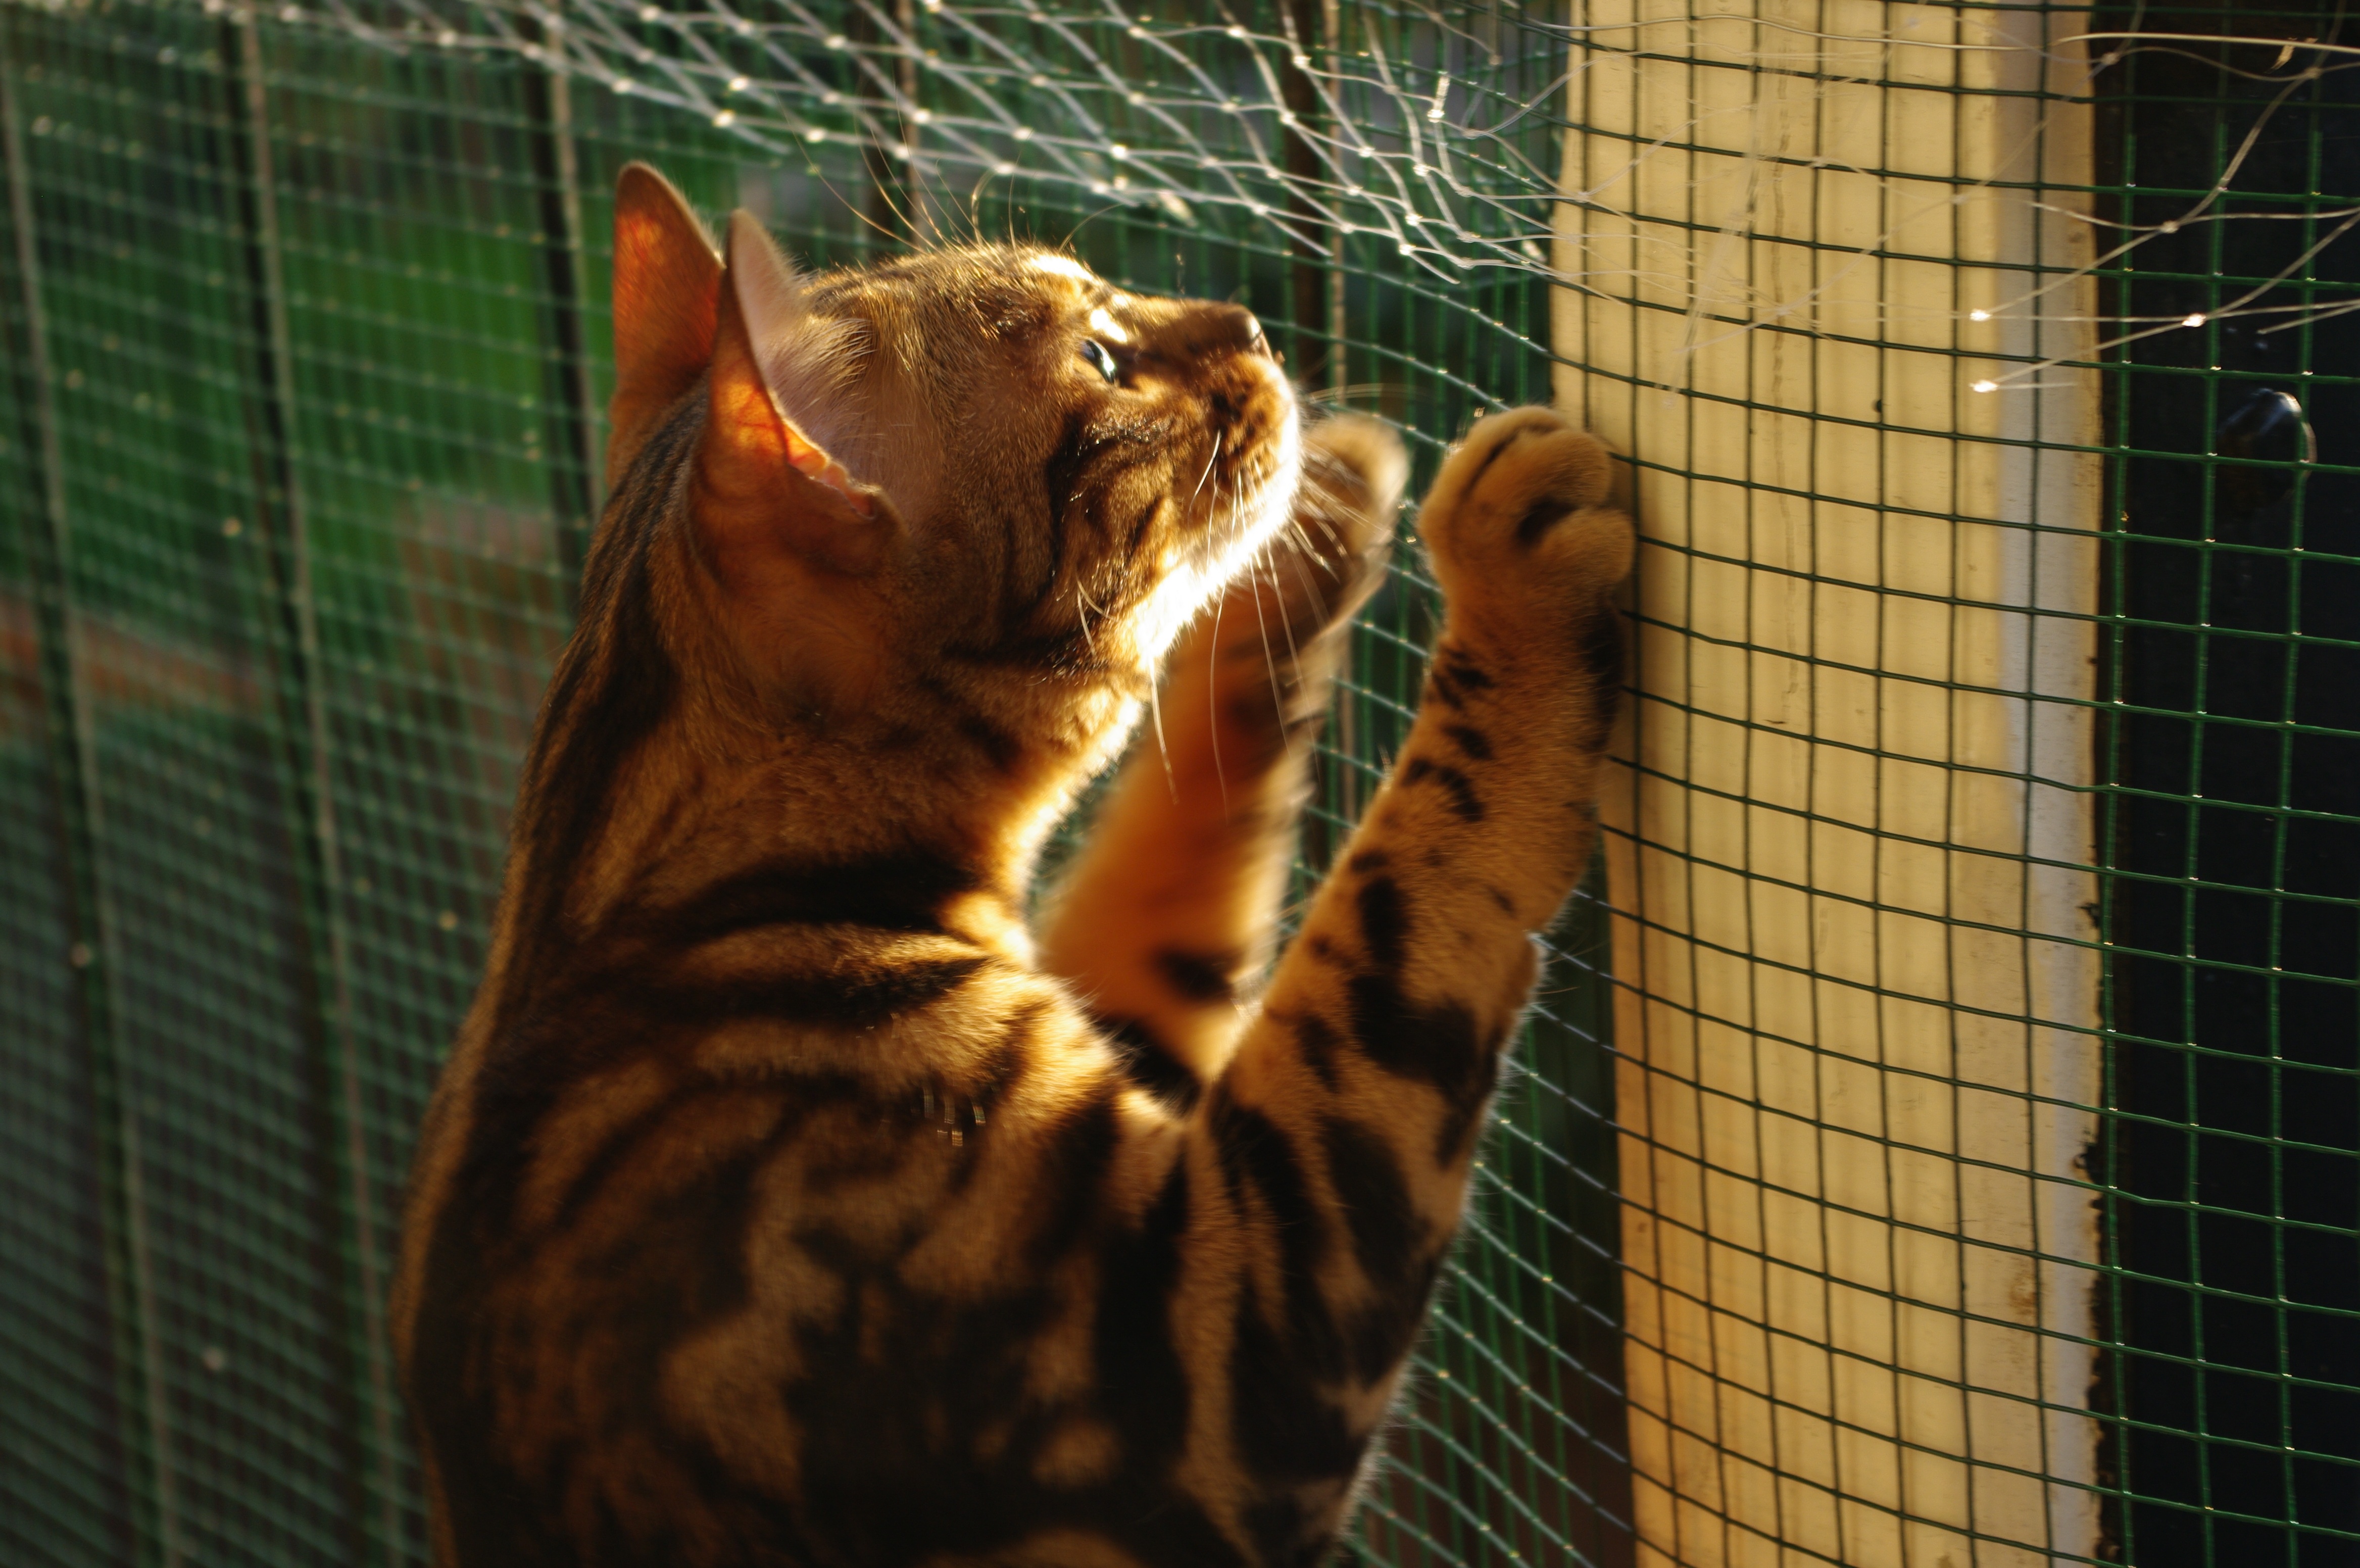
kitten, cat, mammal, fauna, sunny, whiskers, tiger, vertebrate, bengal, small to medium sized cats, cat like mammal, toyger